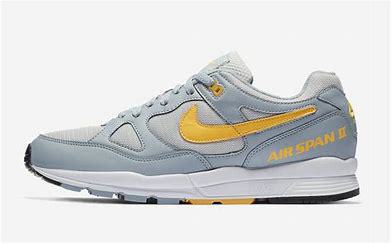
Brand: Nike
Model: Air Span Ii